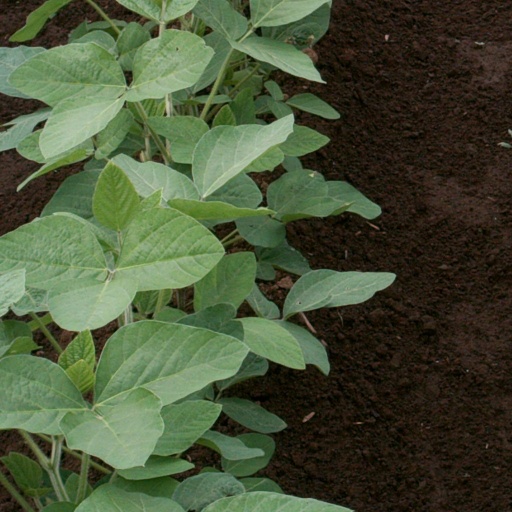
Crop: soybean